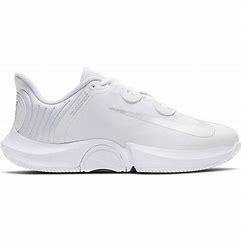
Brand: Nike
Model: Court Air Zoom GP Turbo